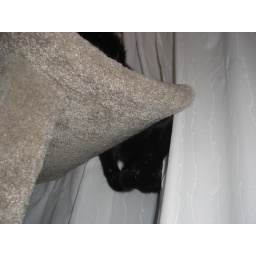
Power struggles over the cat tree are common